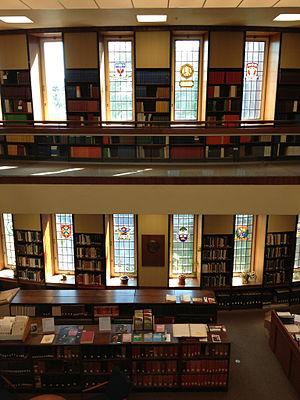
La bibliothèque Osler est une bibliothèque qui appartient au réseau des bibliothèques de l'Université McGill. La bibliothèque Osler regroupe près 100 000 ouvrages portant sur les sciences de la santé et constitue l'une des plus grandes bibliothèques de ce genre en Amérique du Nord. Elle compte également de nombreux autres documents tels que des photographies, des lettres, des illustrations ainsi que des artefacts. Elle est située dans l'édifice McIntyre qui abrite les facultés de sciences médicales de l'Université McGill.
Les études de médecine permettent d'acquérir les connaissances scientifiques et la compétence clinique nécessaires afin d'exercer la profession de médecin.